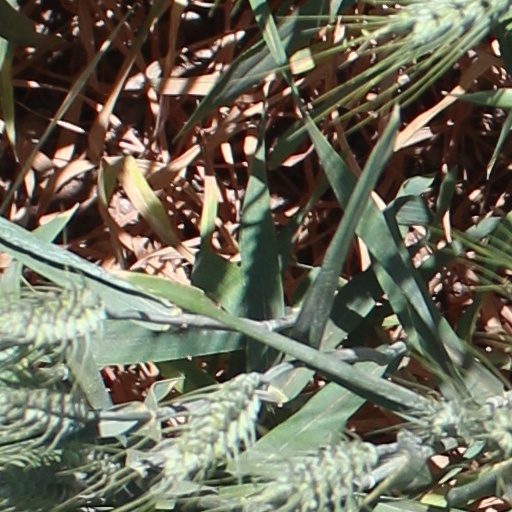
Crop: wheat